Harriet Chalmers Adams

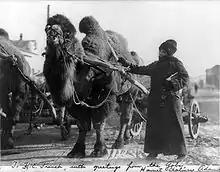
Harriet Chalmers Adams in the Gobi Desert

Harriet Chalmers Adams was born in Stockton, California to Alexander Chalmers and Frances Wilkens. Her father was Scottish Canadian and had moved to California to try his hand at mining; her mother was raised in the foothills of the Sierra Nevada. As a child, she enjoyed numerous horseback adventures with her father, including a yearlong trip from Oregon to Mexico through the Sierra Nevada Mountains when she was 14.